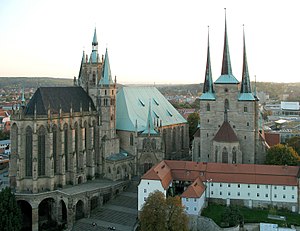
Martin Luther / Opvækst, uddannelse, præstevielse (1483–1509)
Erfurt: Til venstre ses Mariakirken, hvor Luther blev præsteviet.
"""Luther"" omdirigeres hertil. For andre betydninger af Luther, se Luther.